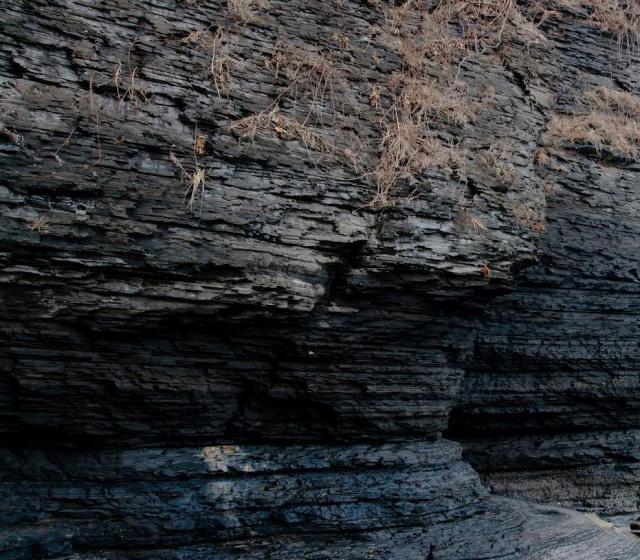
Texture: stratified